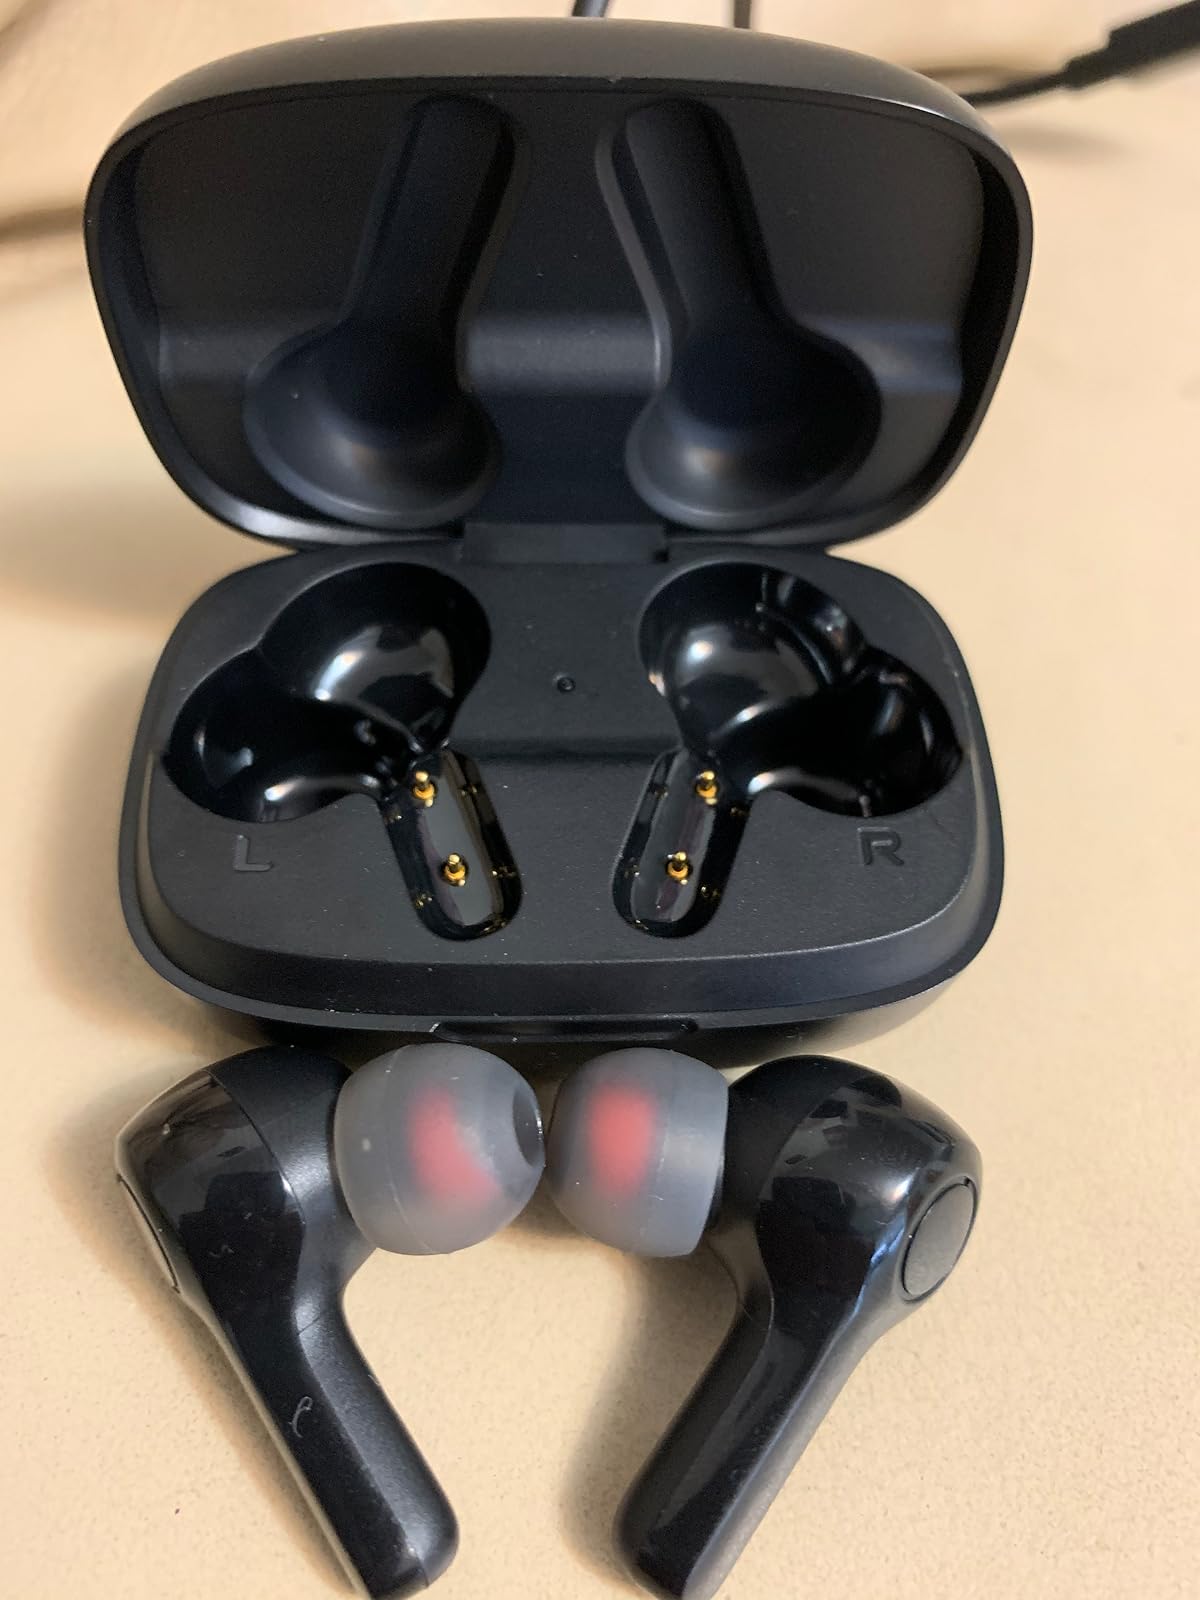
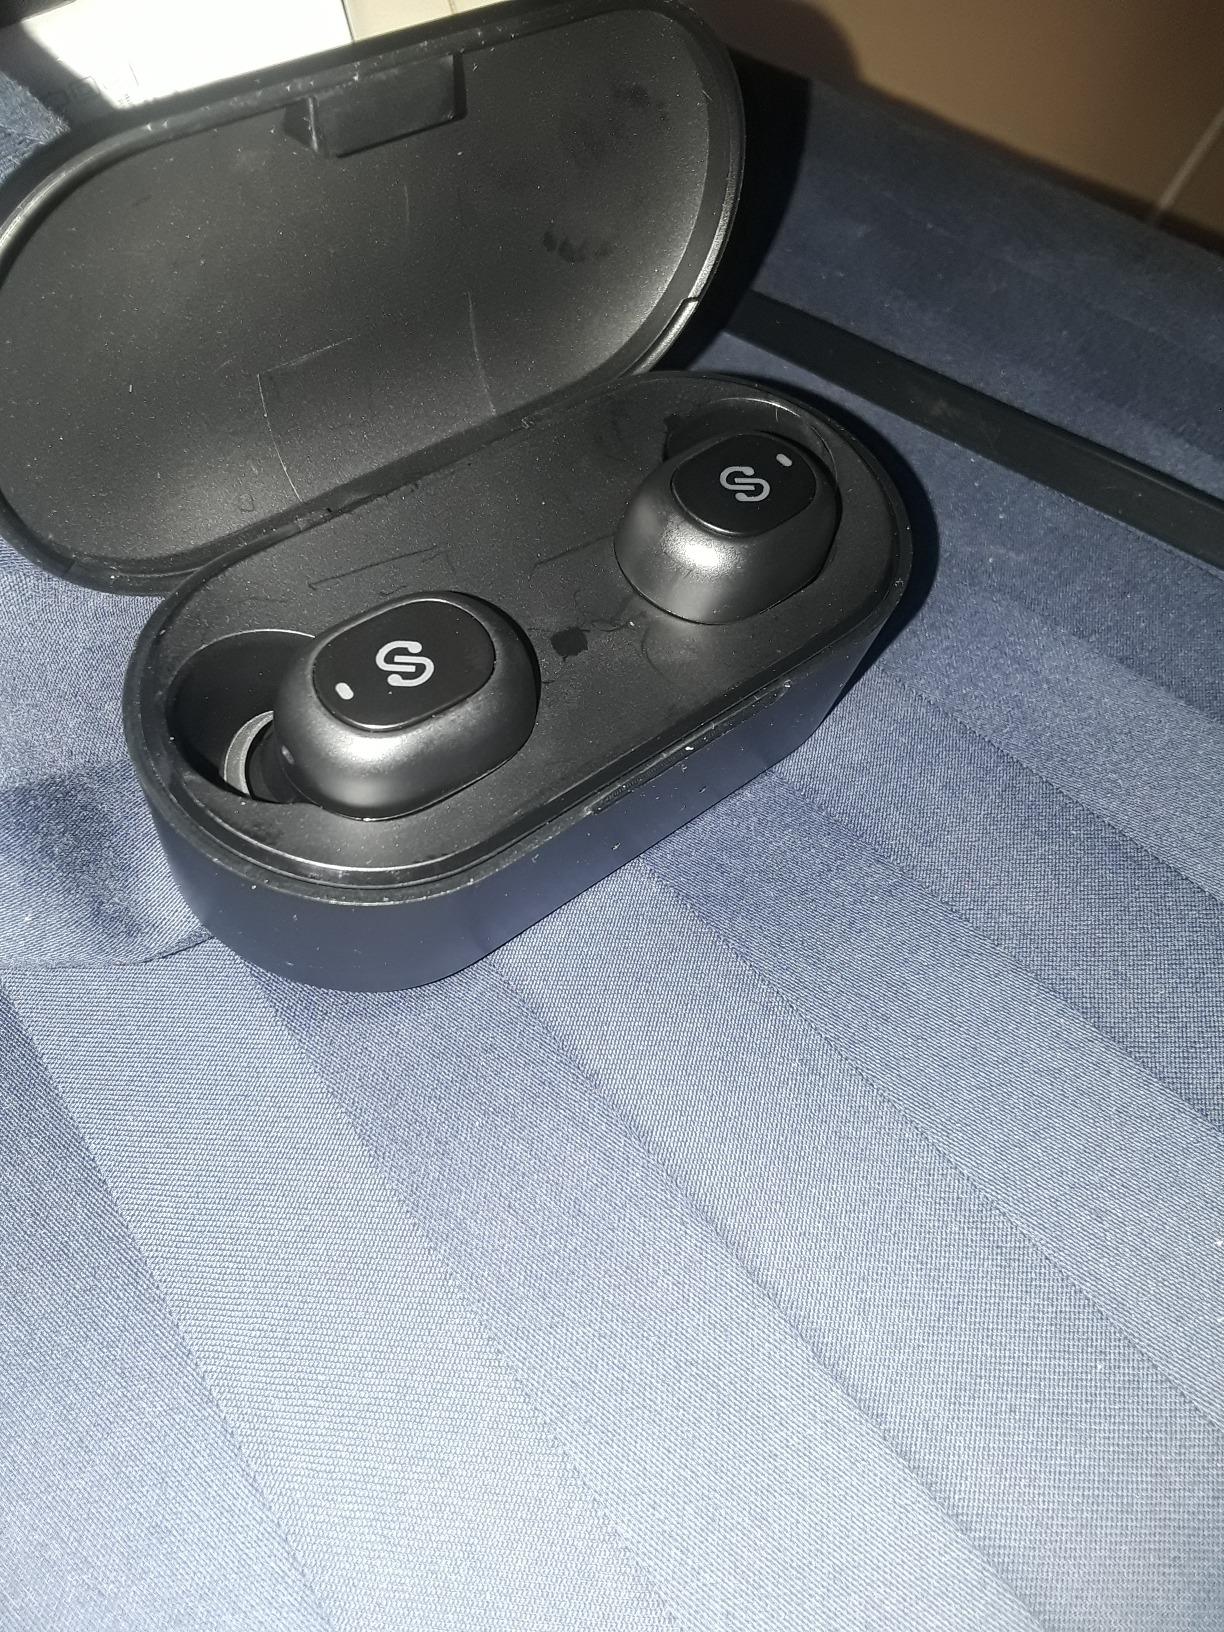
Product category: earbuds
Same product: no